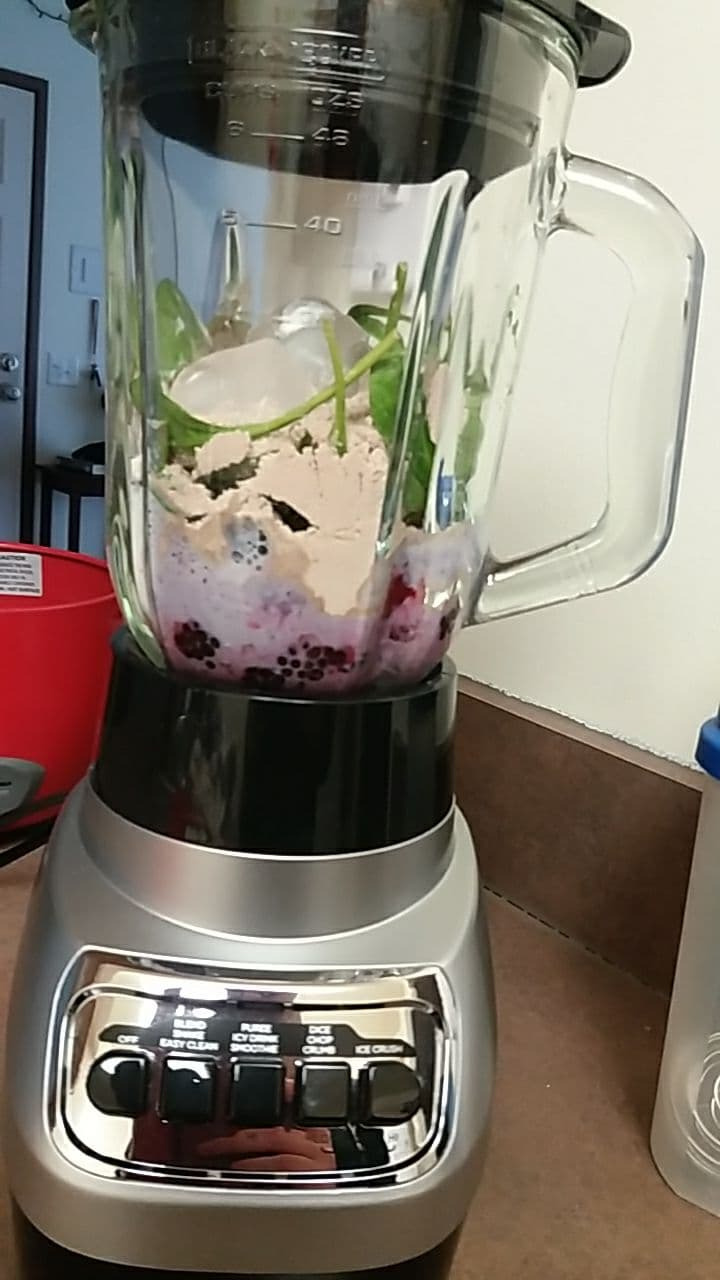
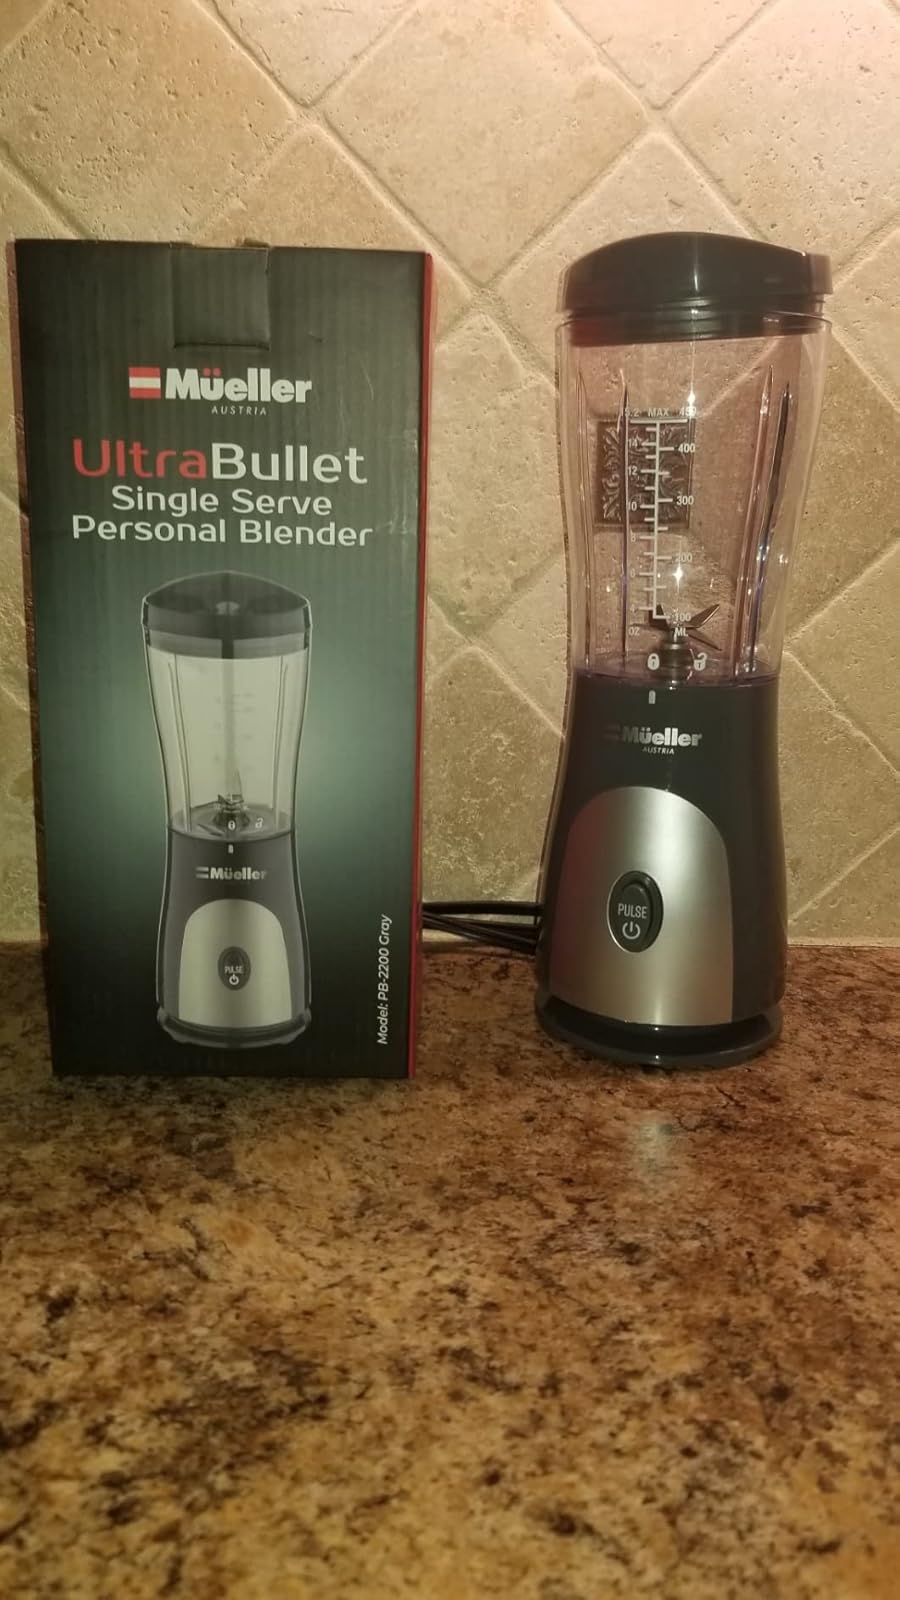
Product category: items_blender
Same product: no